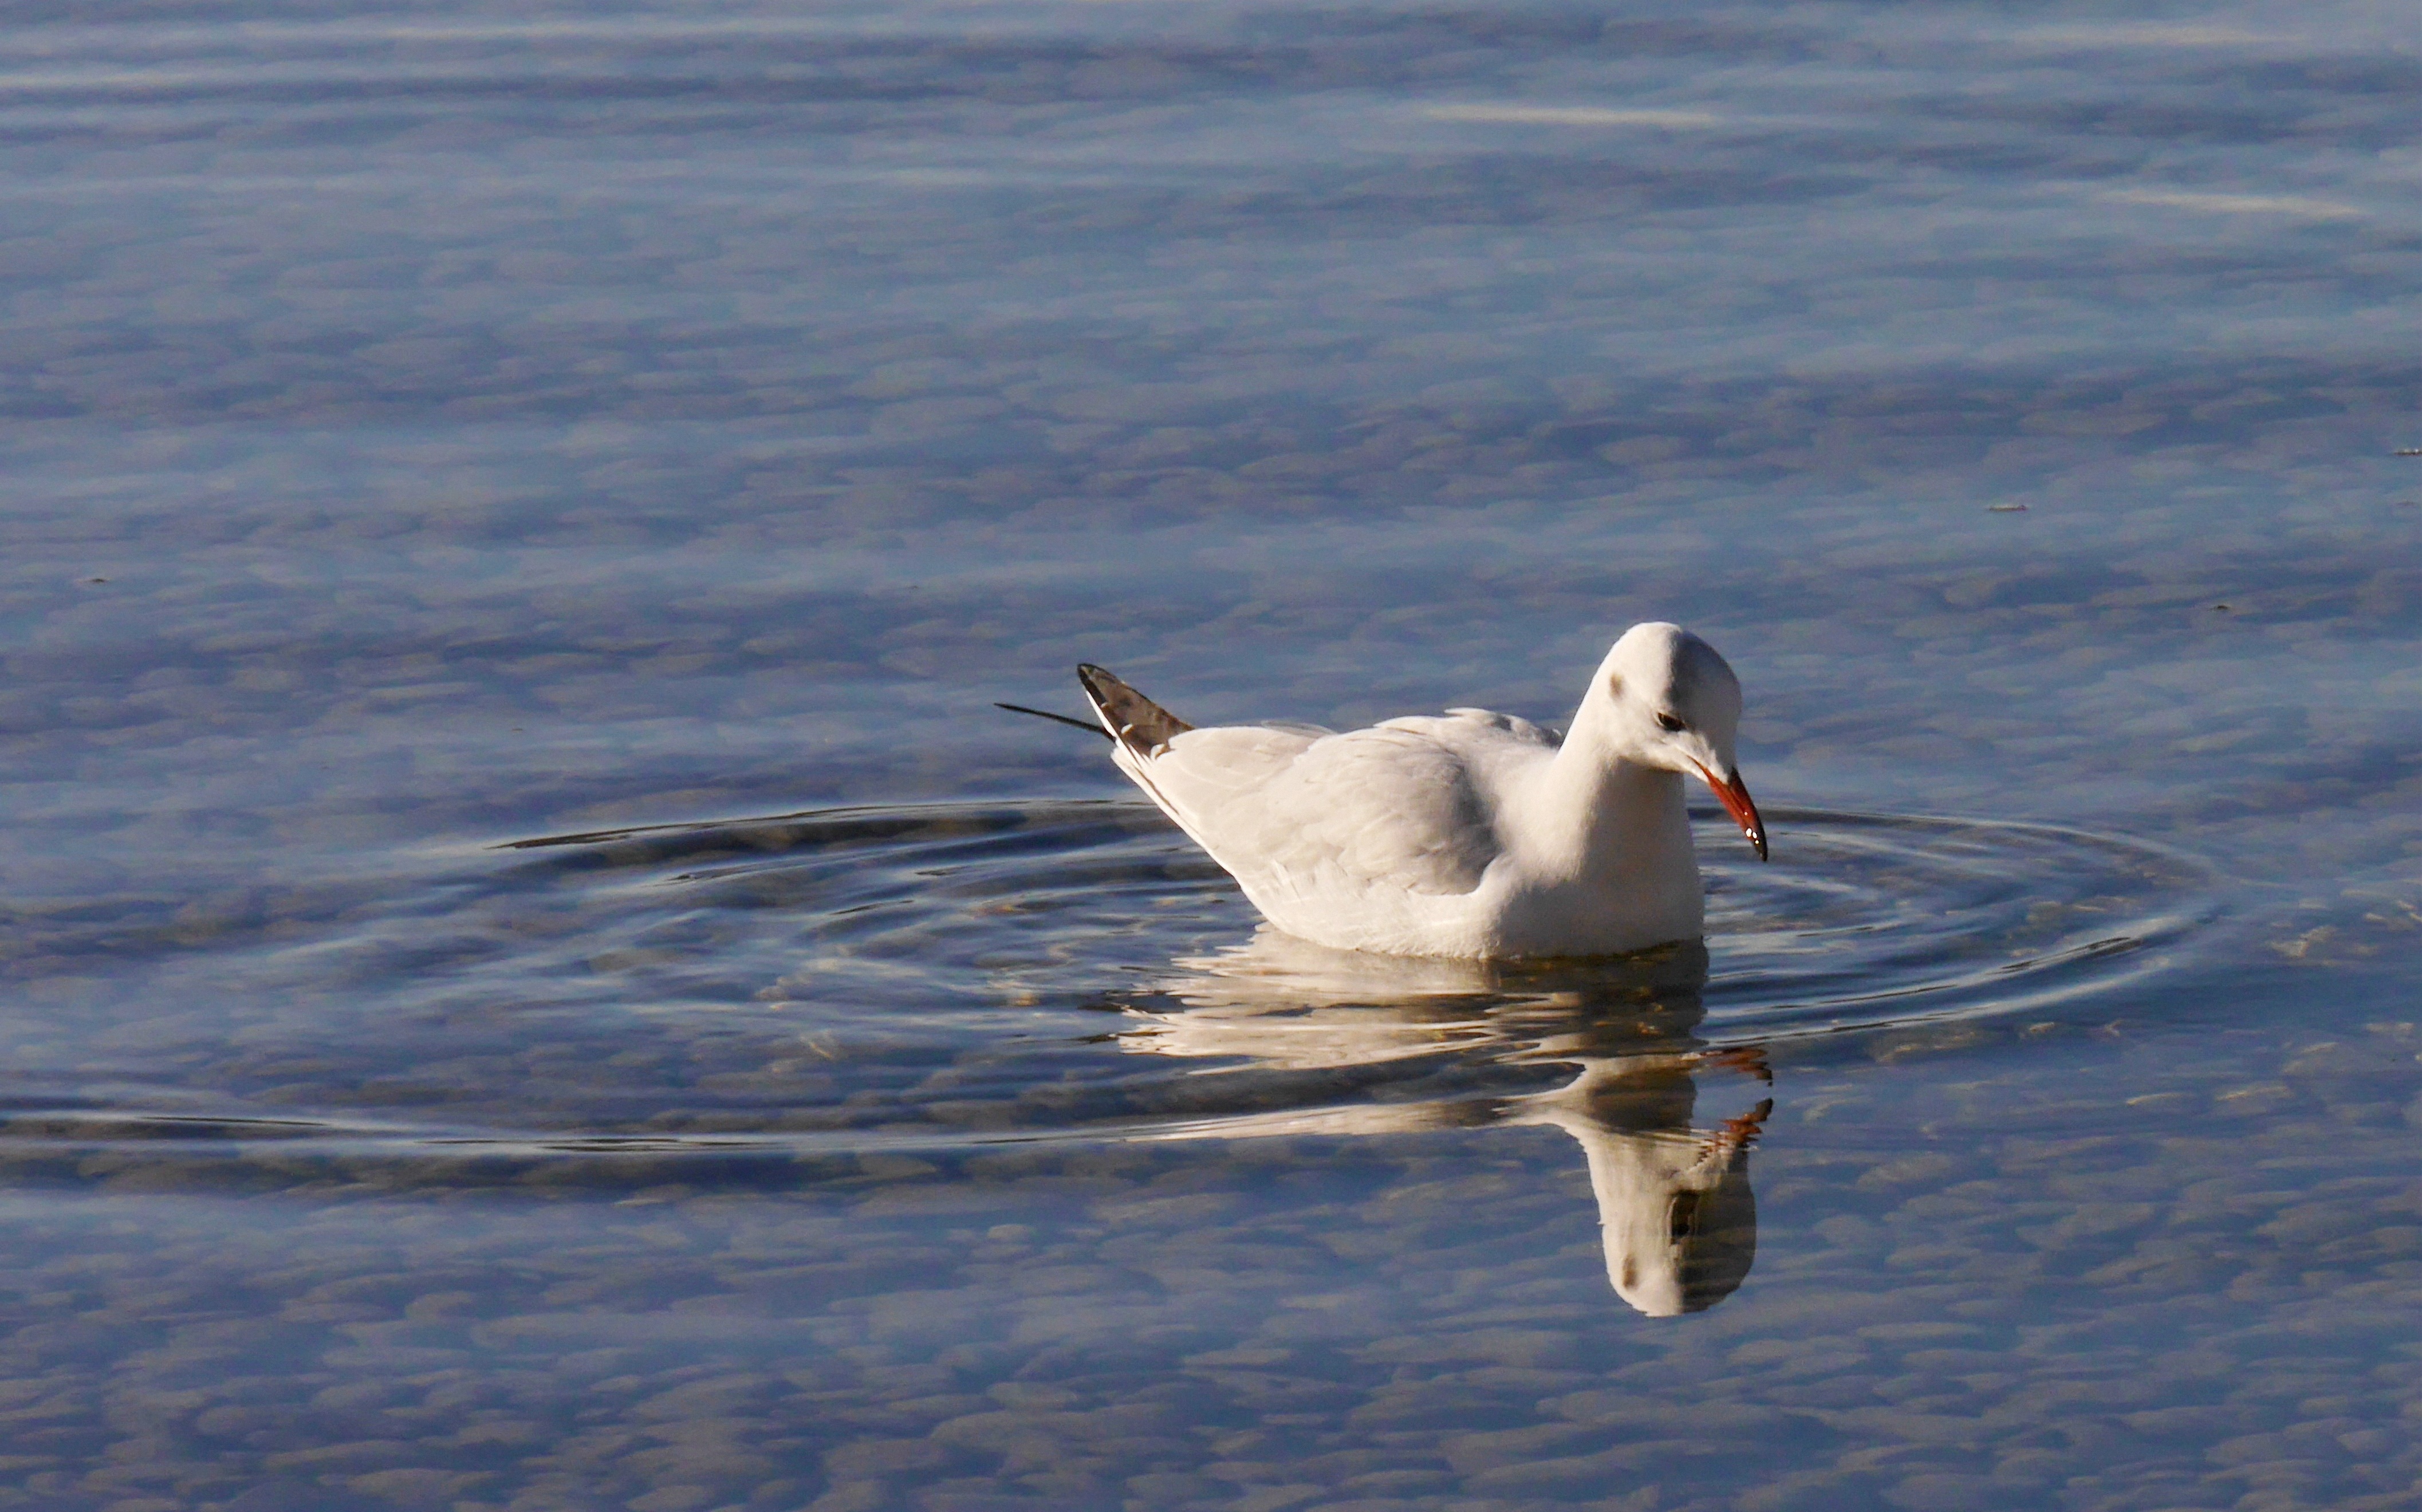
sea, water, nature, winter, bird, wing, seabird, seagull, reflection, gull, beak, flight, swan, animals, vertebrate, waterfowl, water bird, charadriiformes, ducks geese and swans, seaduck